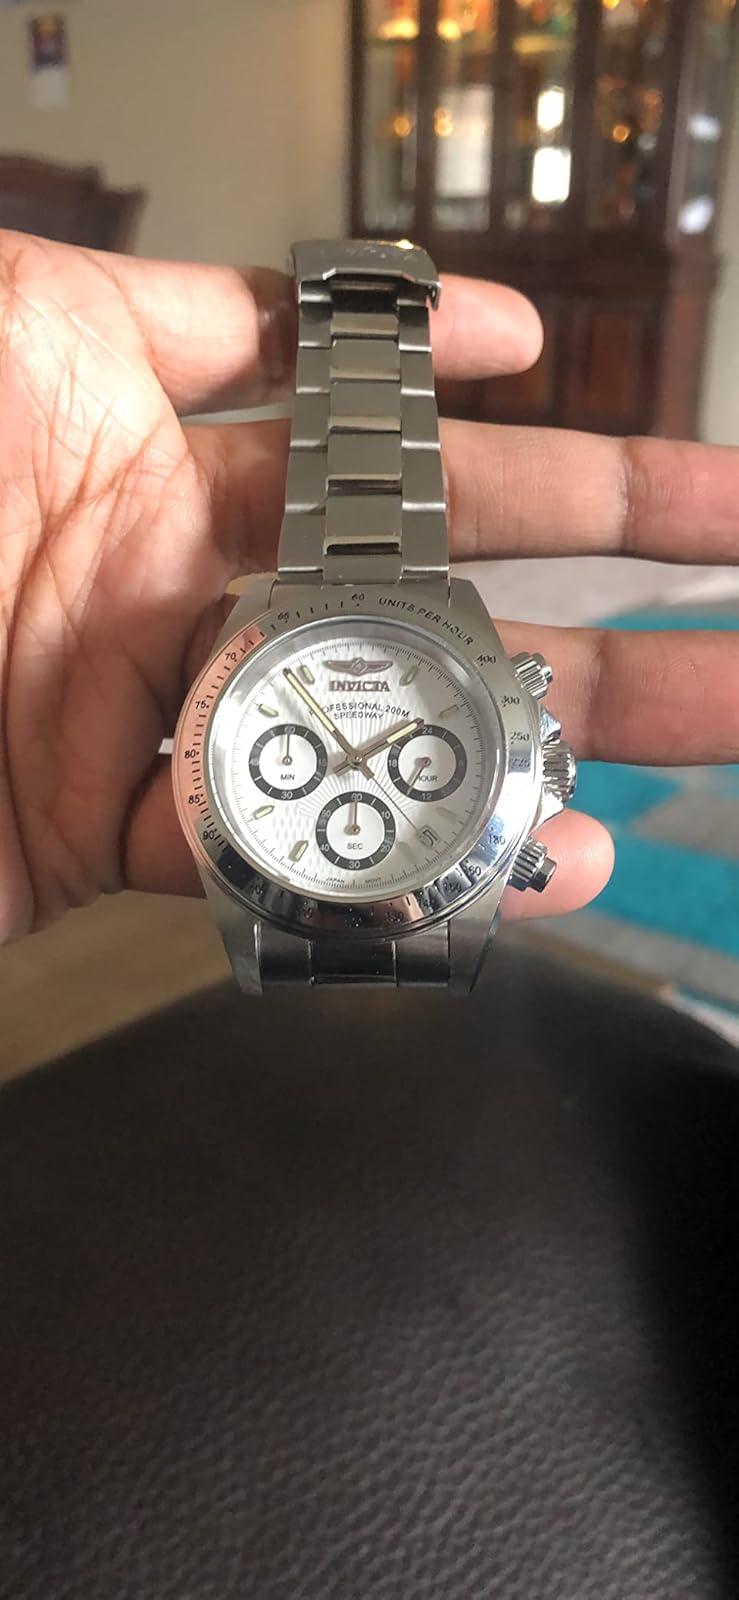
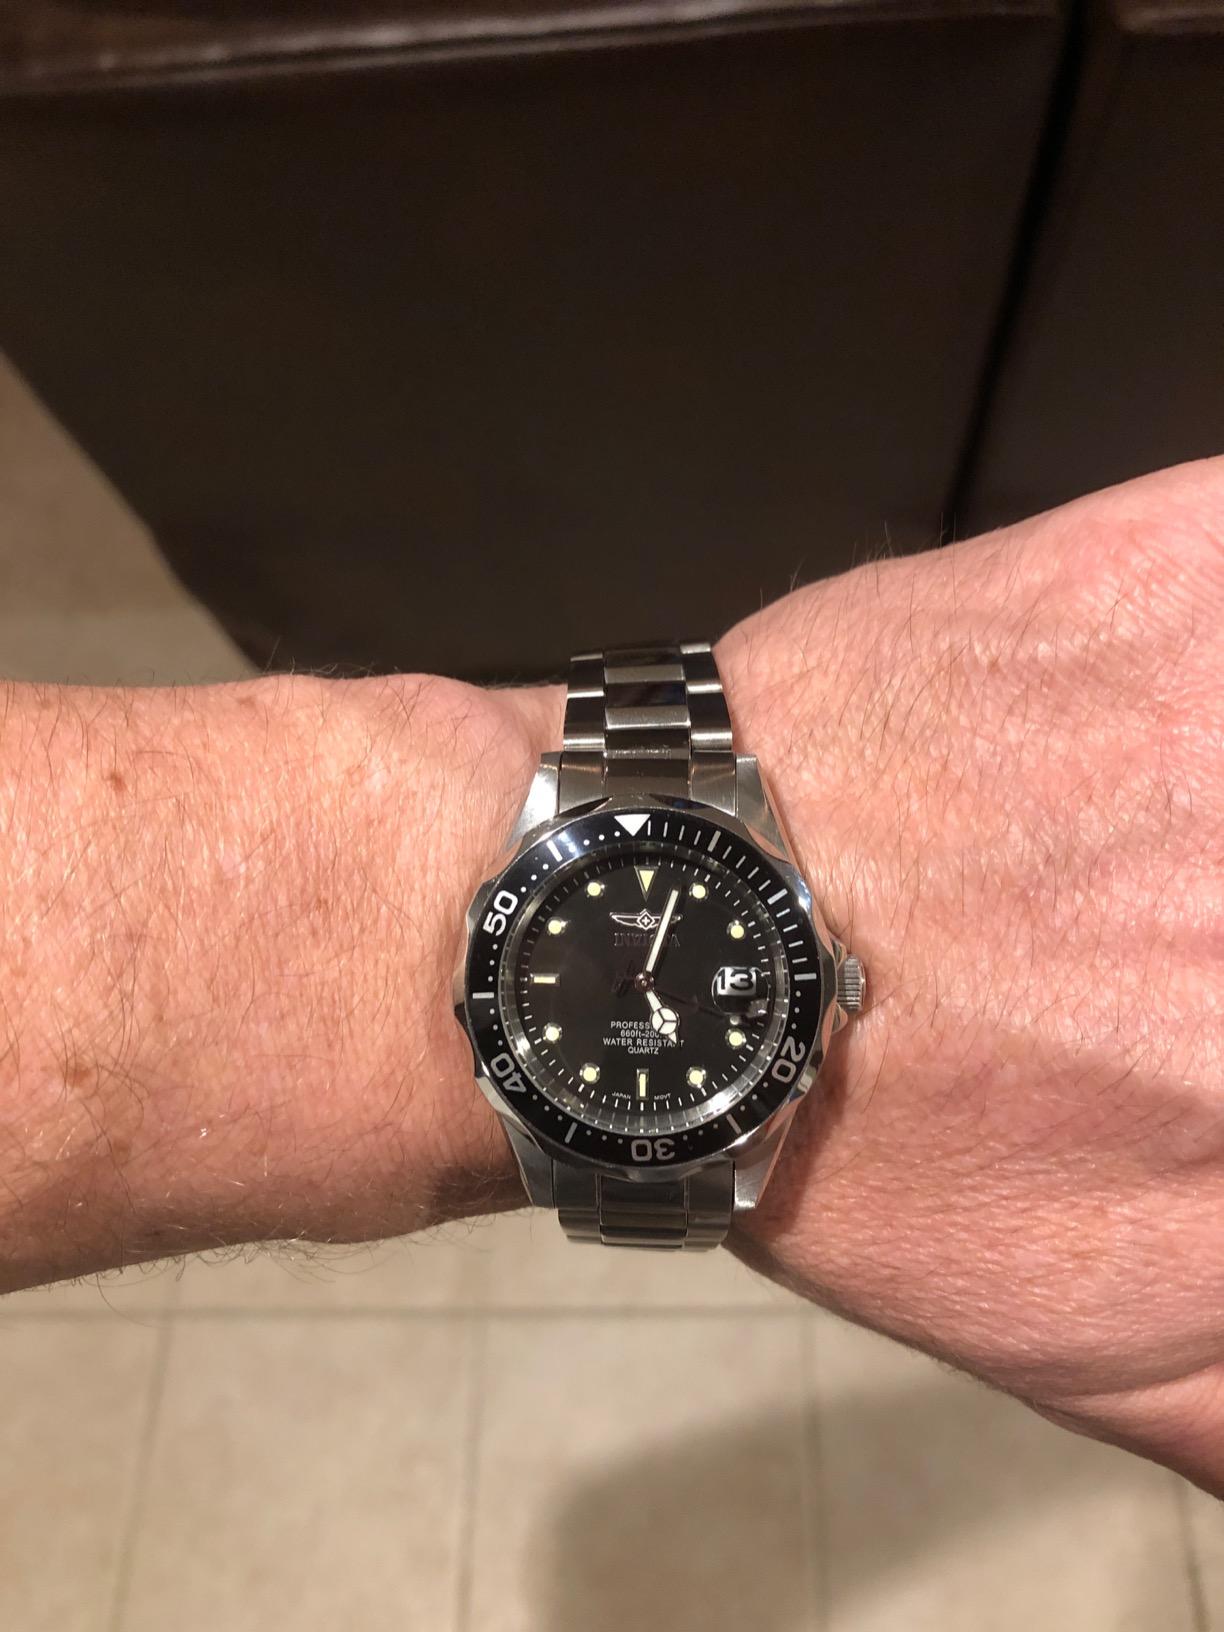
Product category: accessories_watch
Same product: no